Little Secret (film)

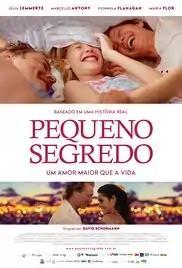
Film poster

Little Secret is a 2016 Brazilian-New Zealand drama film directed by David Schurmann. The film was inspired by a true story involving Schurmann's adopted sister. It was released in Brazil in November 2016. It was selected as the Brazilian entry for the Best Foreign Language Film at the 89th Academy Awards, but it was not nominated.